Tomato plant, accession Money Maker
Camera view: vertical (180 deg); turntable rotation: 300 degrees
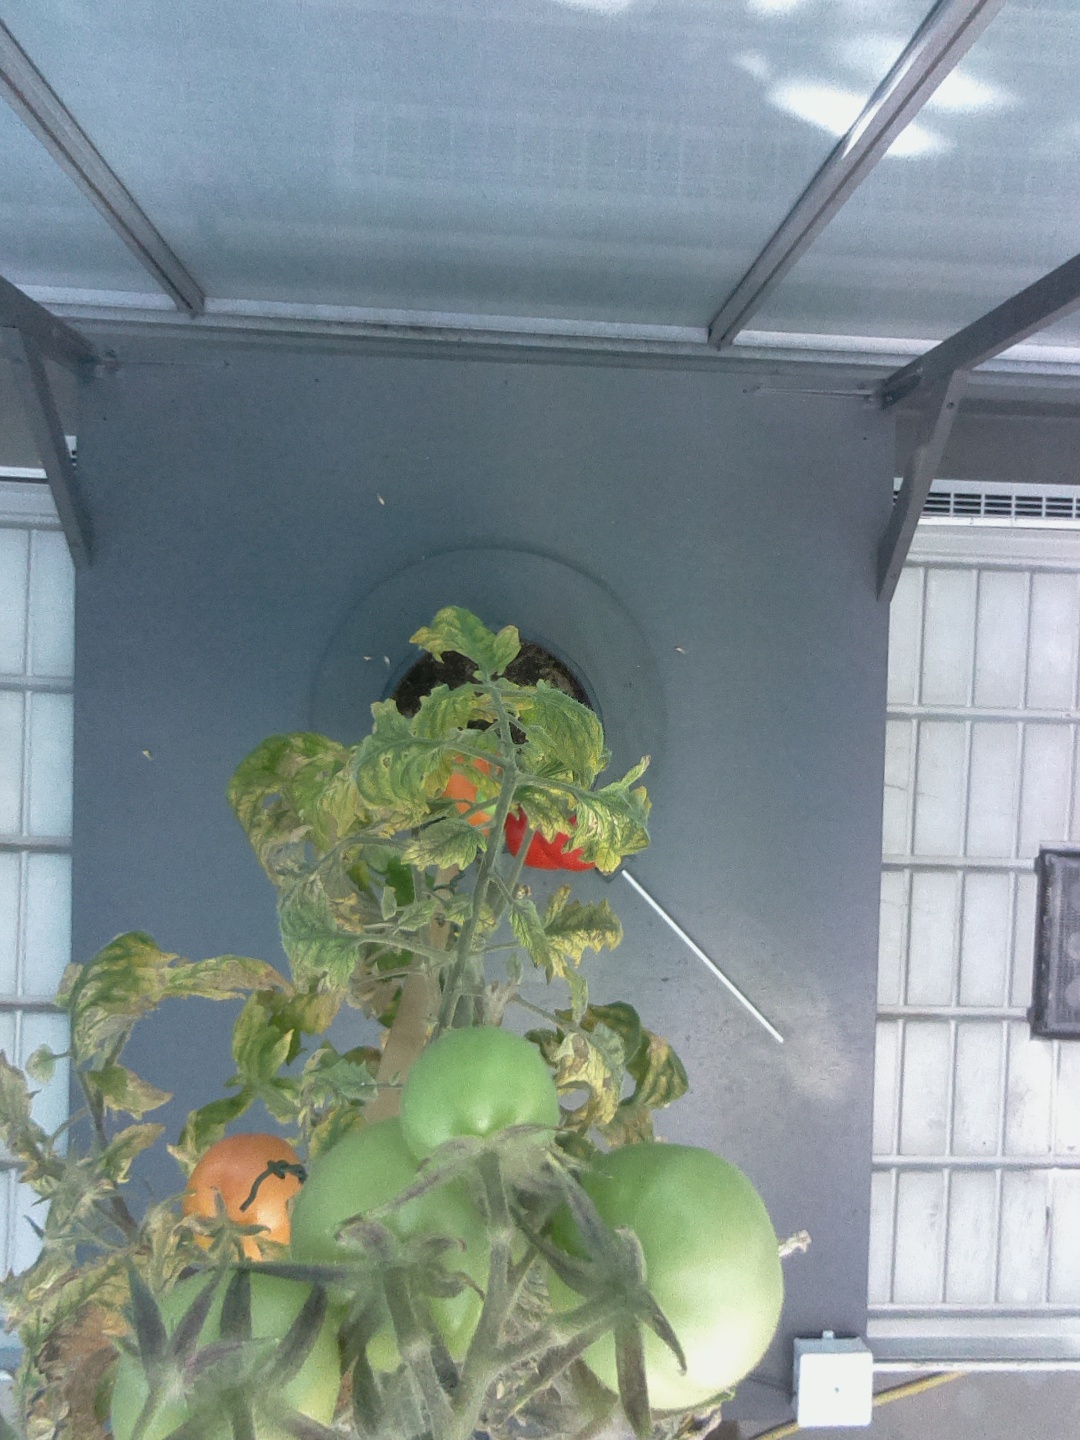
BBCH growth stage 83: 30%-40% of fruits show typical fully ripe color